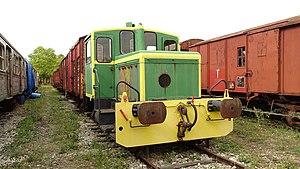
Wassy est une commune française située dans le département de la Haute-Marne, en région Grand Est.